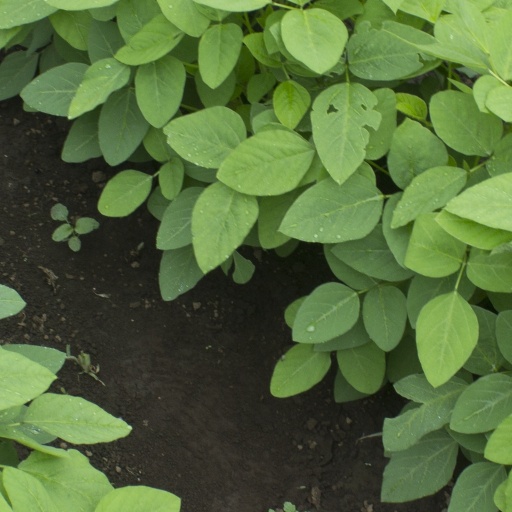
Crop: soybean